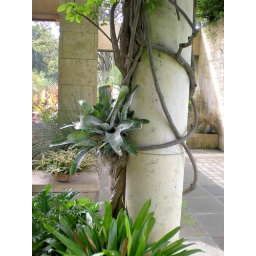
August 2008 -- Column near the water walls in the Lay Family Gardens.